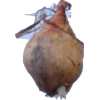
Label: onion